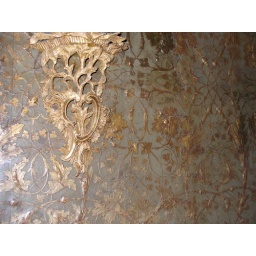
this wall covering was tooled leather taken from a house in England, as part of the reactment of the governor palace